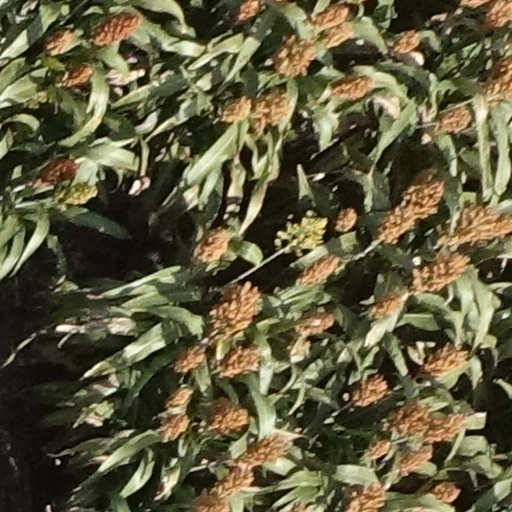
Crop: sorghum